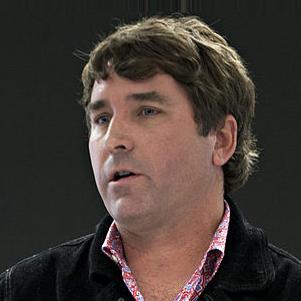
Age: 49